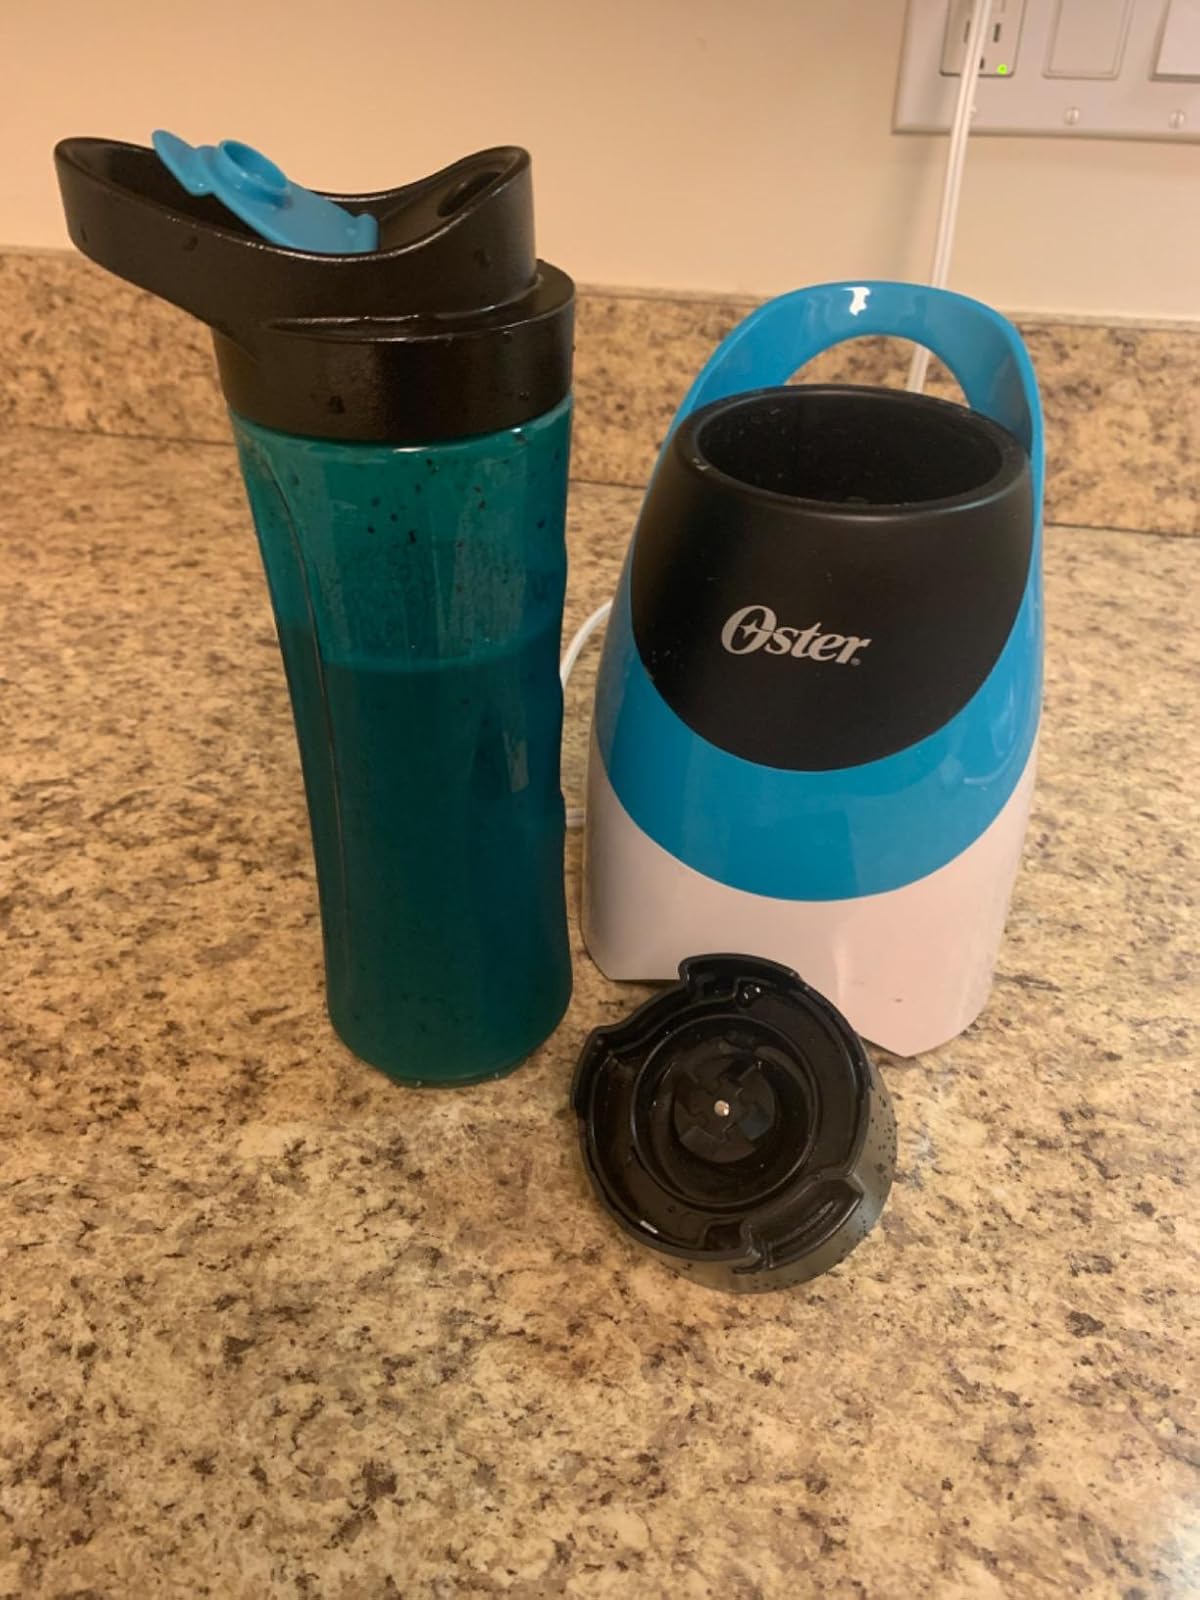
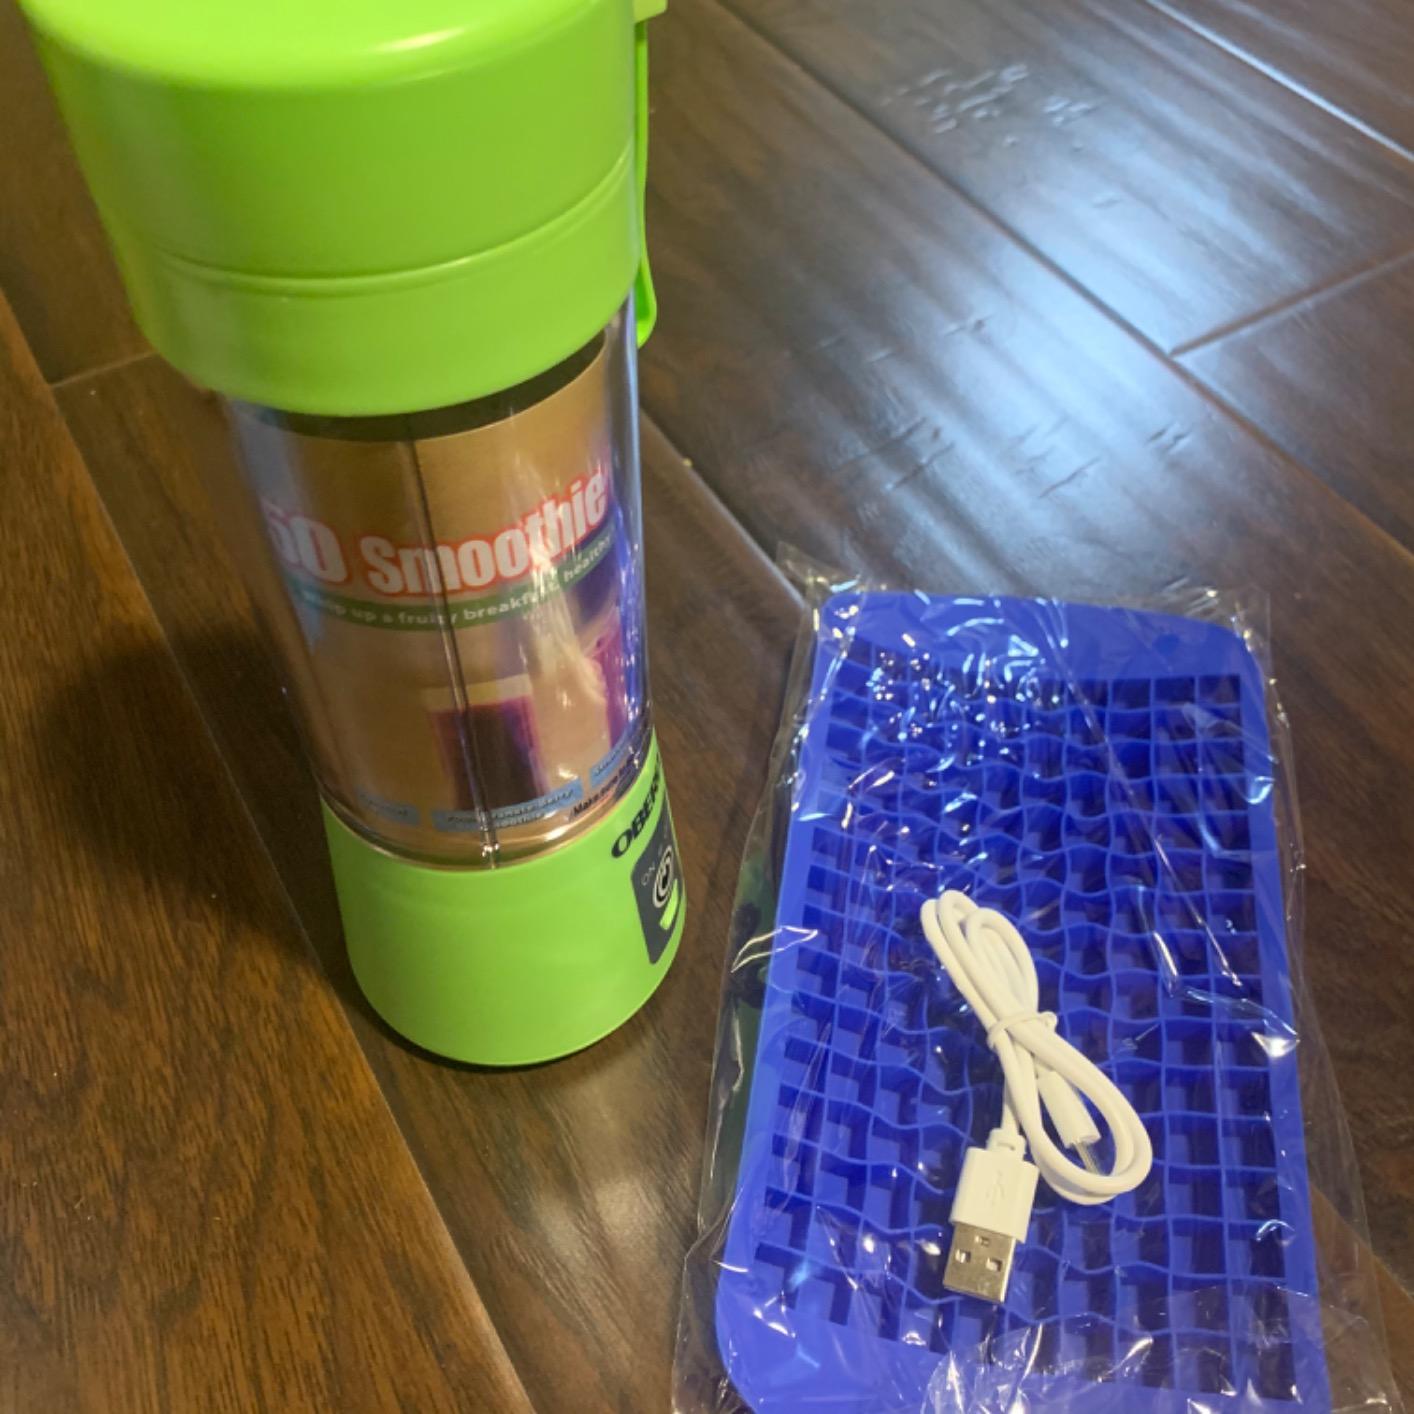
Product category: items_blender
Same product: no